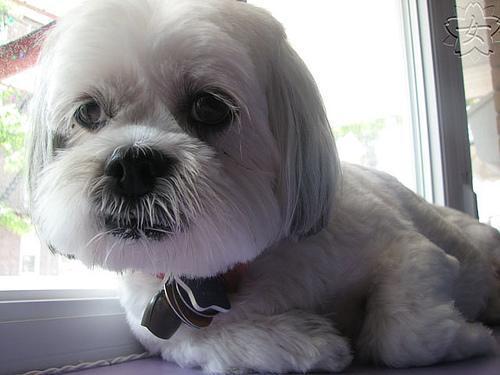
Lhasa